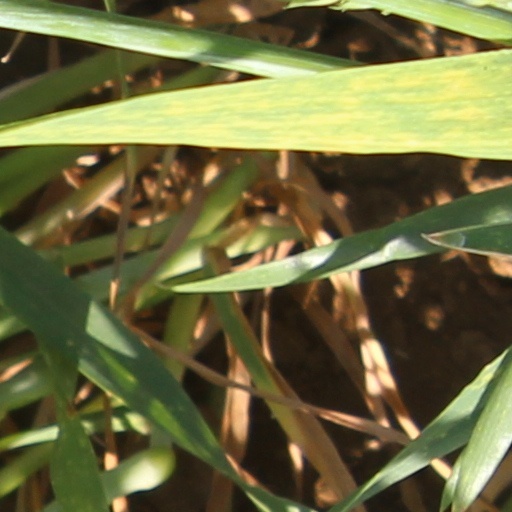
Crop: wheat